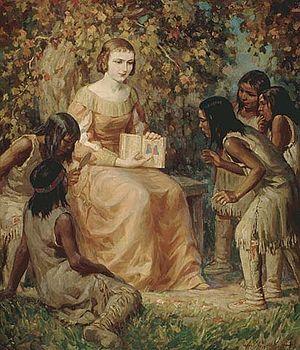
Madame Champlain enseignant aux enfants indiens, 1620. Crédit: Bibliothèque et Archives Canada, no d'acc 1991-36-1.
Hélène Boullé née en 1598 à Paris et décédée le 20 décembre 1654 à Meaux, est fondatrice des Ursulines de Meaux.
Samuel de Champlain, né à Brouage entre 1567 et 1574 et mort à Québec le 25 décembre 1635, est un colonisateur, grand navigateur, cartographe, soldat, explorateur, géographe, commandant et auteur de récits de voyage français. Il fonde la ville de Québec le 3 juillet 1608.